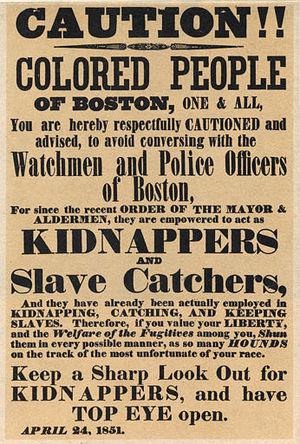
Le Fugitive Slave Act est le nom donné à deux textes de loi du Congrès des États-Unis votés, respectivement, le 12 février 1793 et le 18 septembre 1850 et statuant sur les modalités de capture des esclaves évadés et de leur retour à leur propriétaire.
Anthony Burns était un pasteur baptiste afro-américain et un esclave fugitif originaire de Virginie. Son arrestation en 1854 dans l'État du Massachusetts le plaça au centre de la contestation de la loi sur les esclaves fugitifs de 1850 qui imposait aux États ayant aboli l'esclavage de renvoyer les esclaves capturés sur leur sol à leur propriétaire d'origine. Finalement ramené en Virginie, il fut racheté par un comité d'abolitionnistes, fréquenta l'Oberlin College avant de devenir pasteur baptiste dans le Haut-Canada.